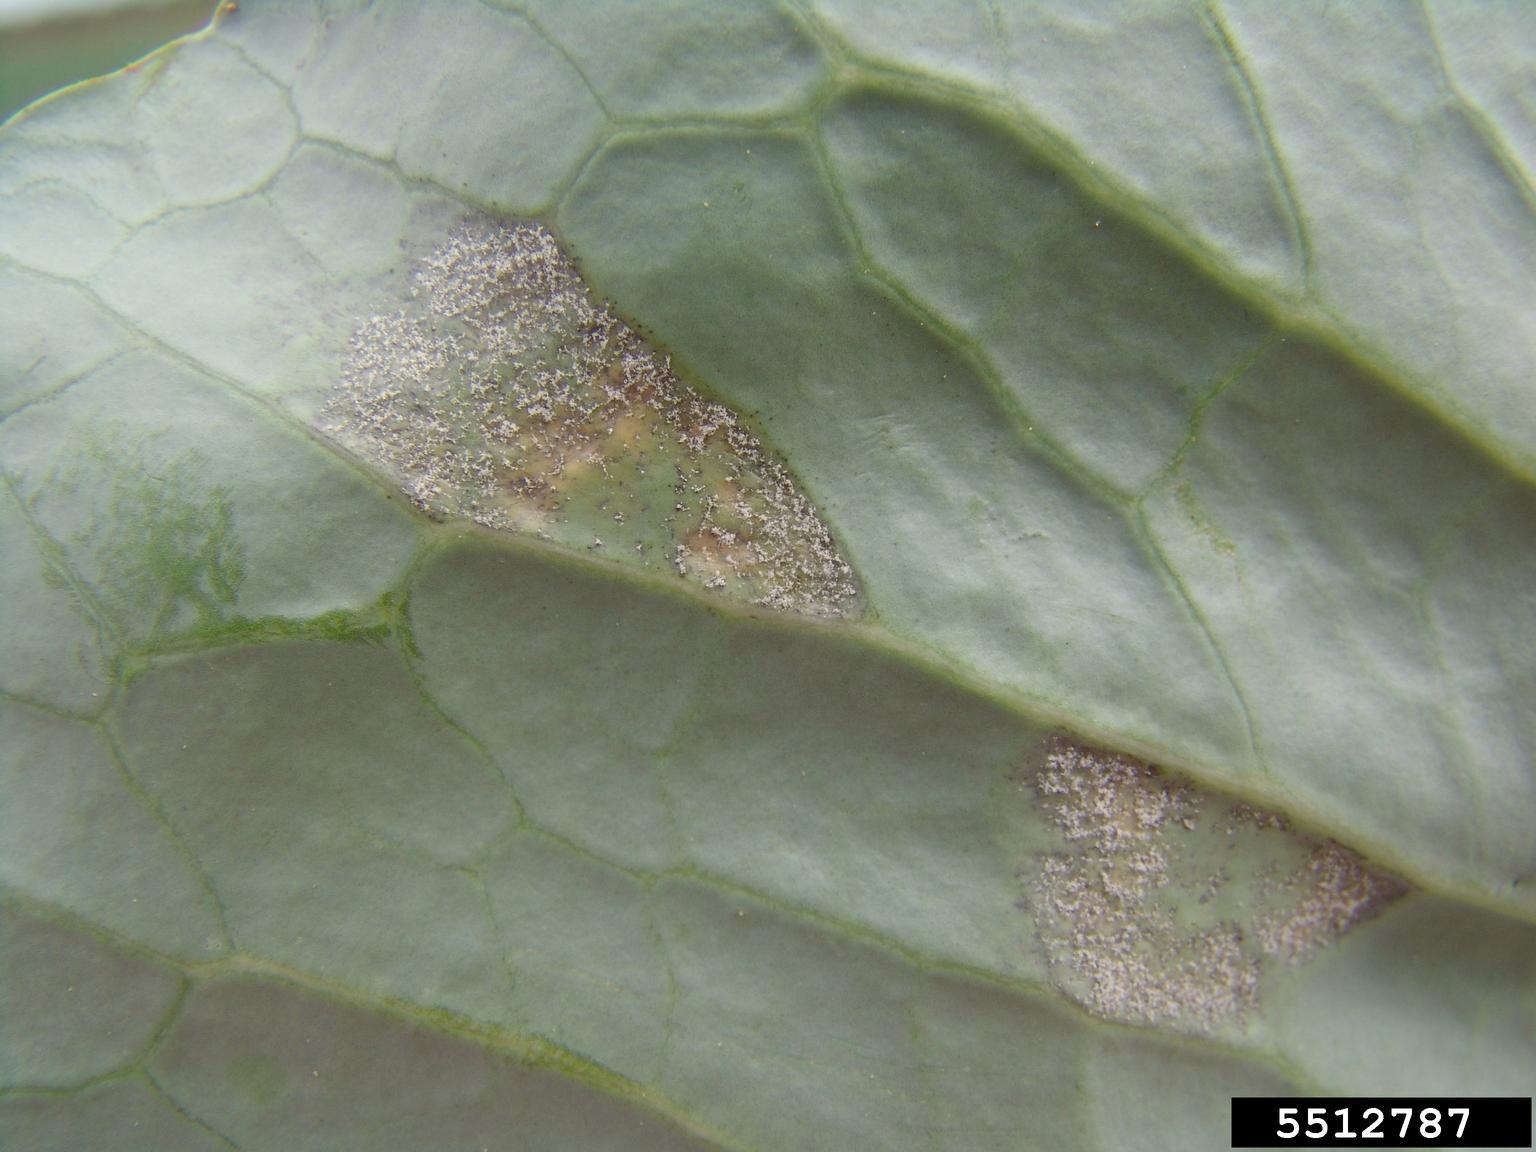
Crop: unknown
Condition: cabbage_cabbage_downy_mildew